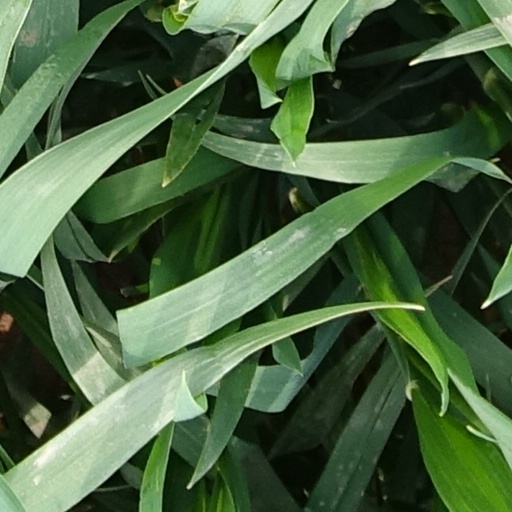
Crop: wheat